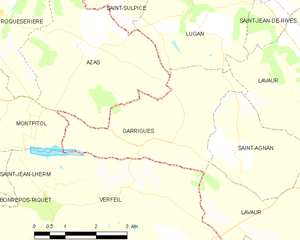
Carte des communes françaises Garrigues